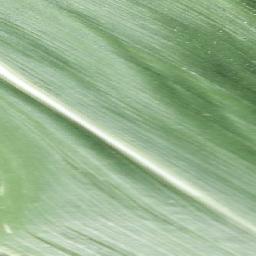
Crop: corn
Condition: (maize)_healthy